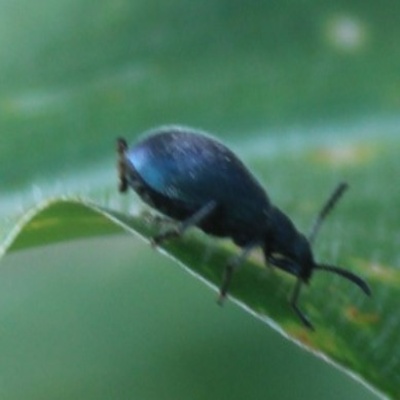
Crop: Maize
Condition: leaf beetle